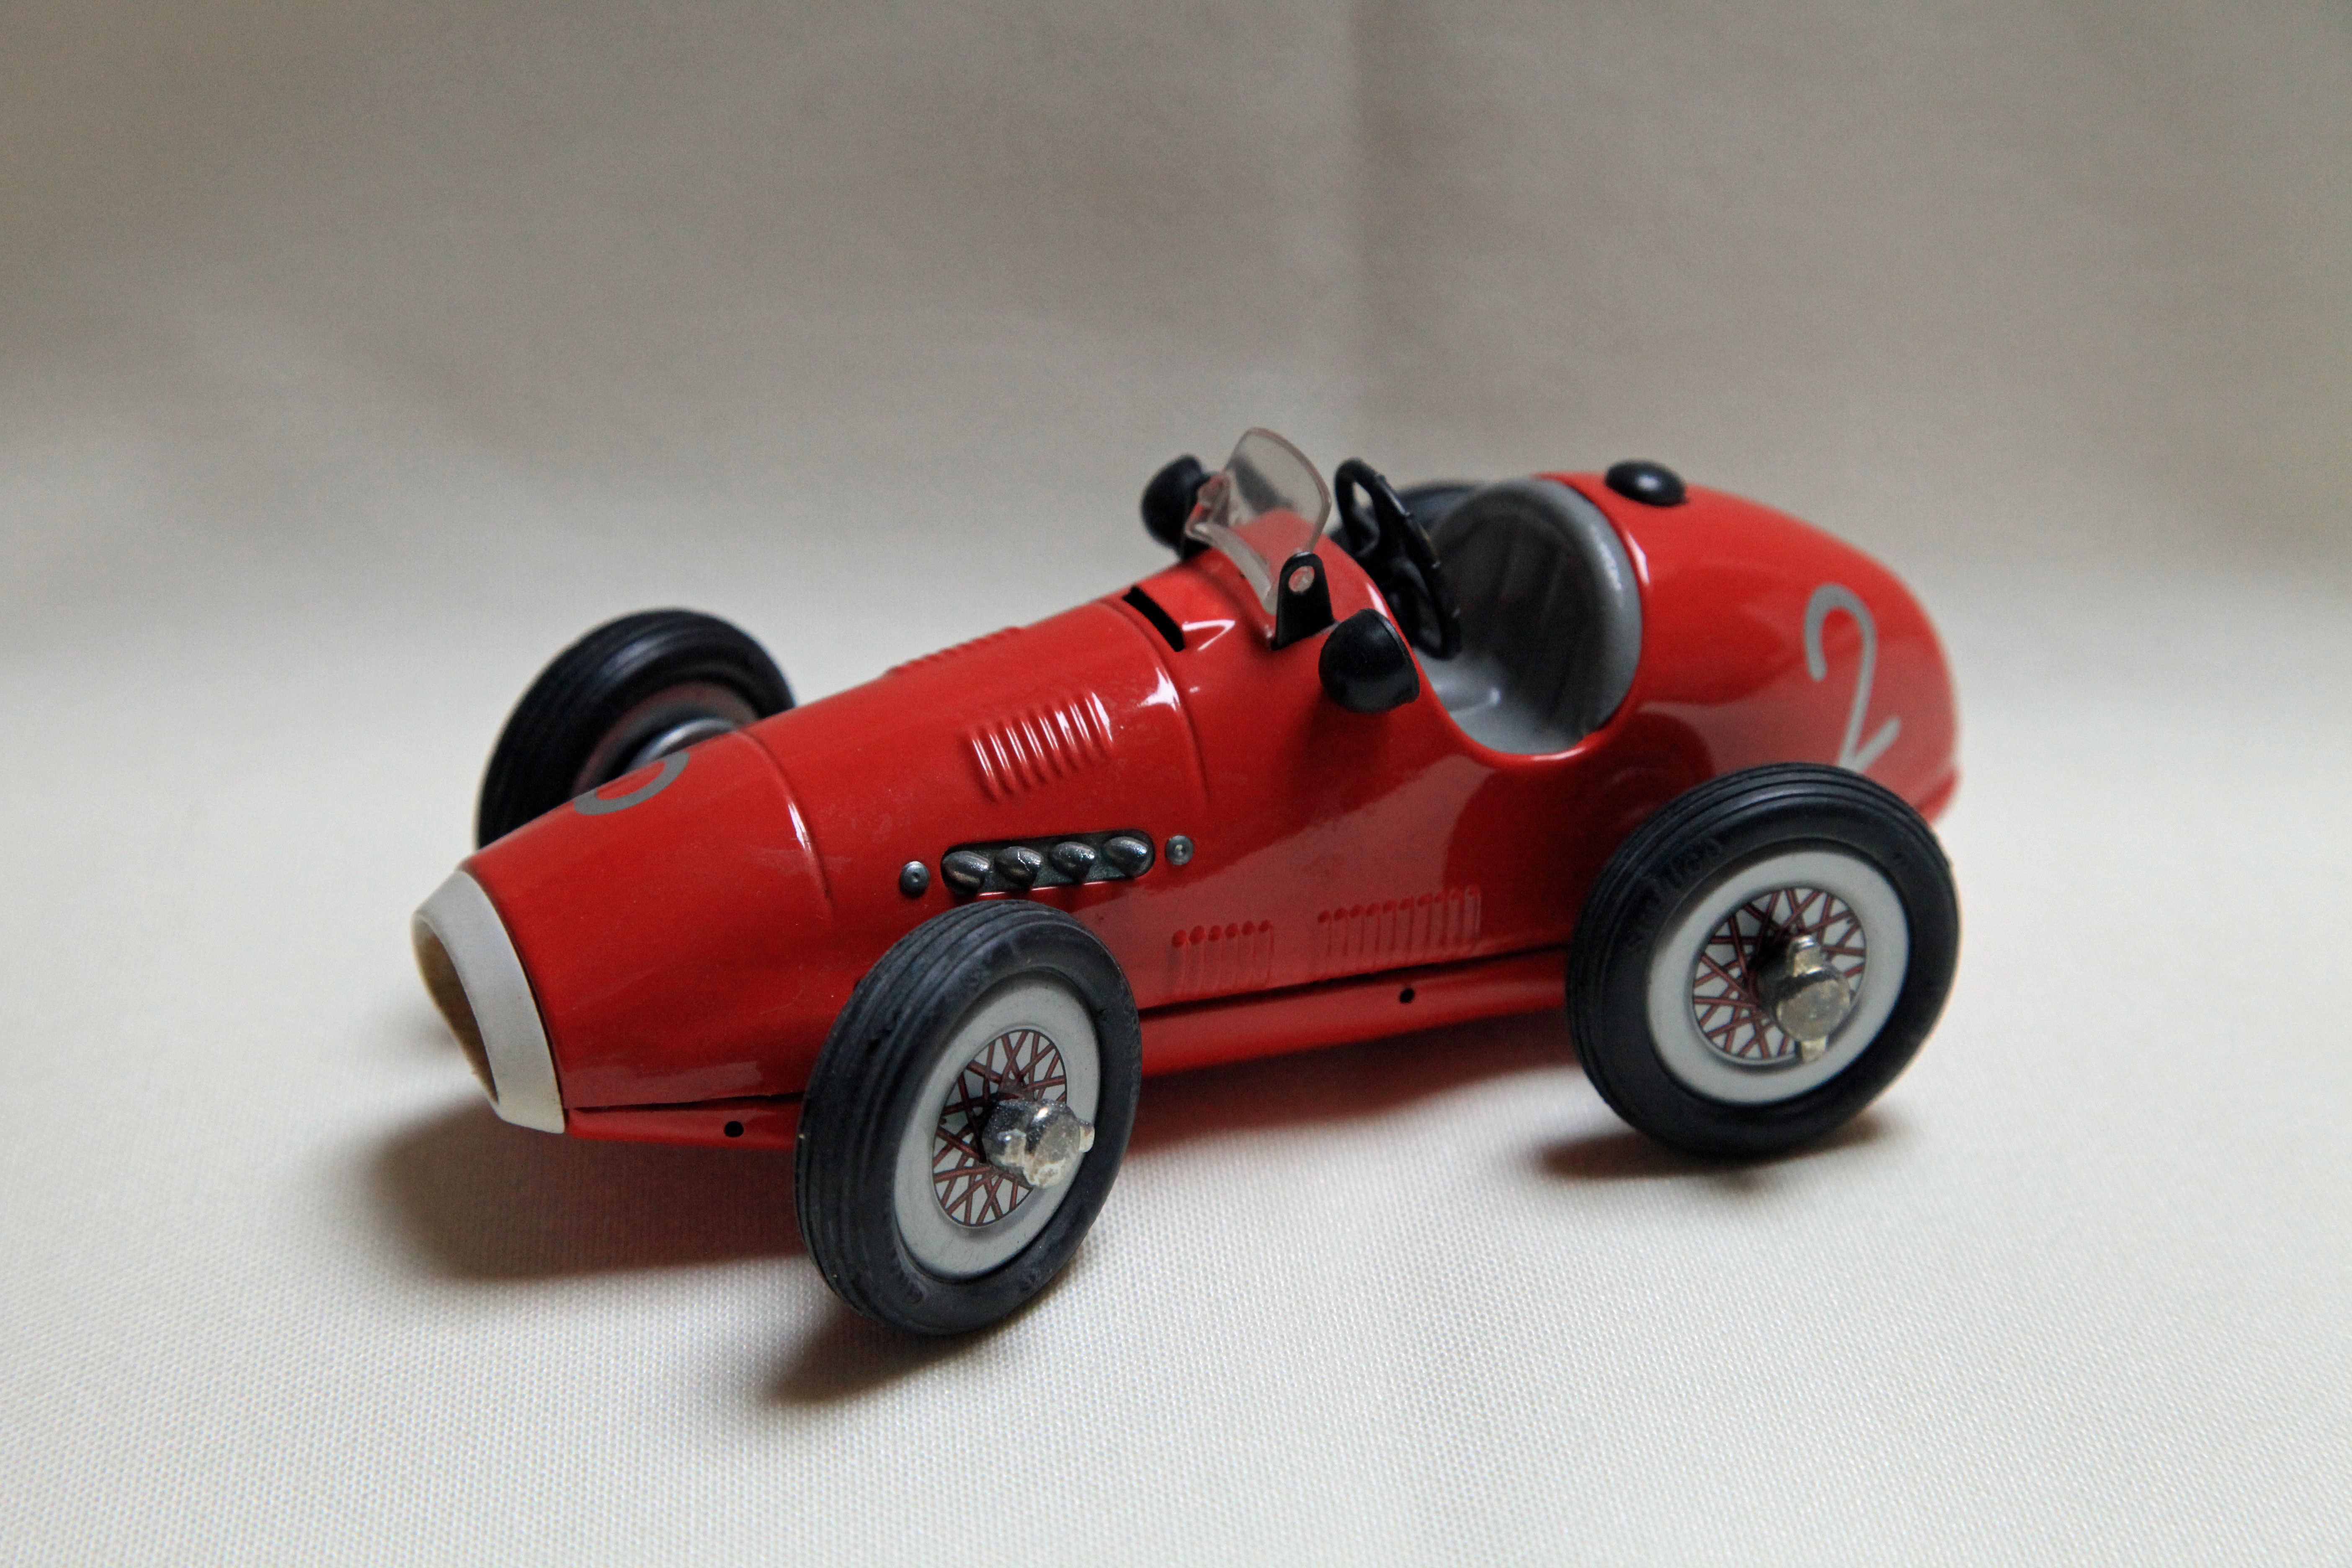
car, red, vehicle, auto, toy, sports car, race car, supercar, racing car, model car, land vehicle, scale model, automobile make, automotive design, open wheel car, formula one car, maserati 250f